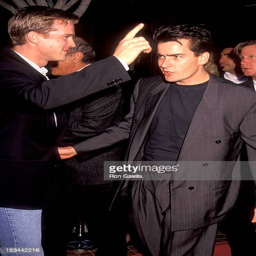
actors attend the westwood premiere